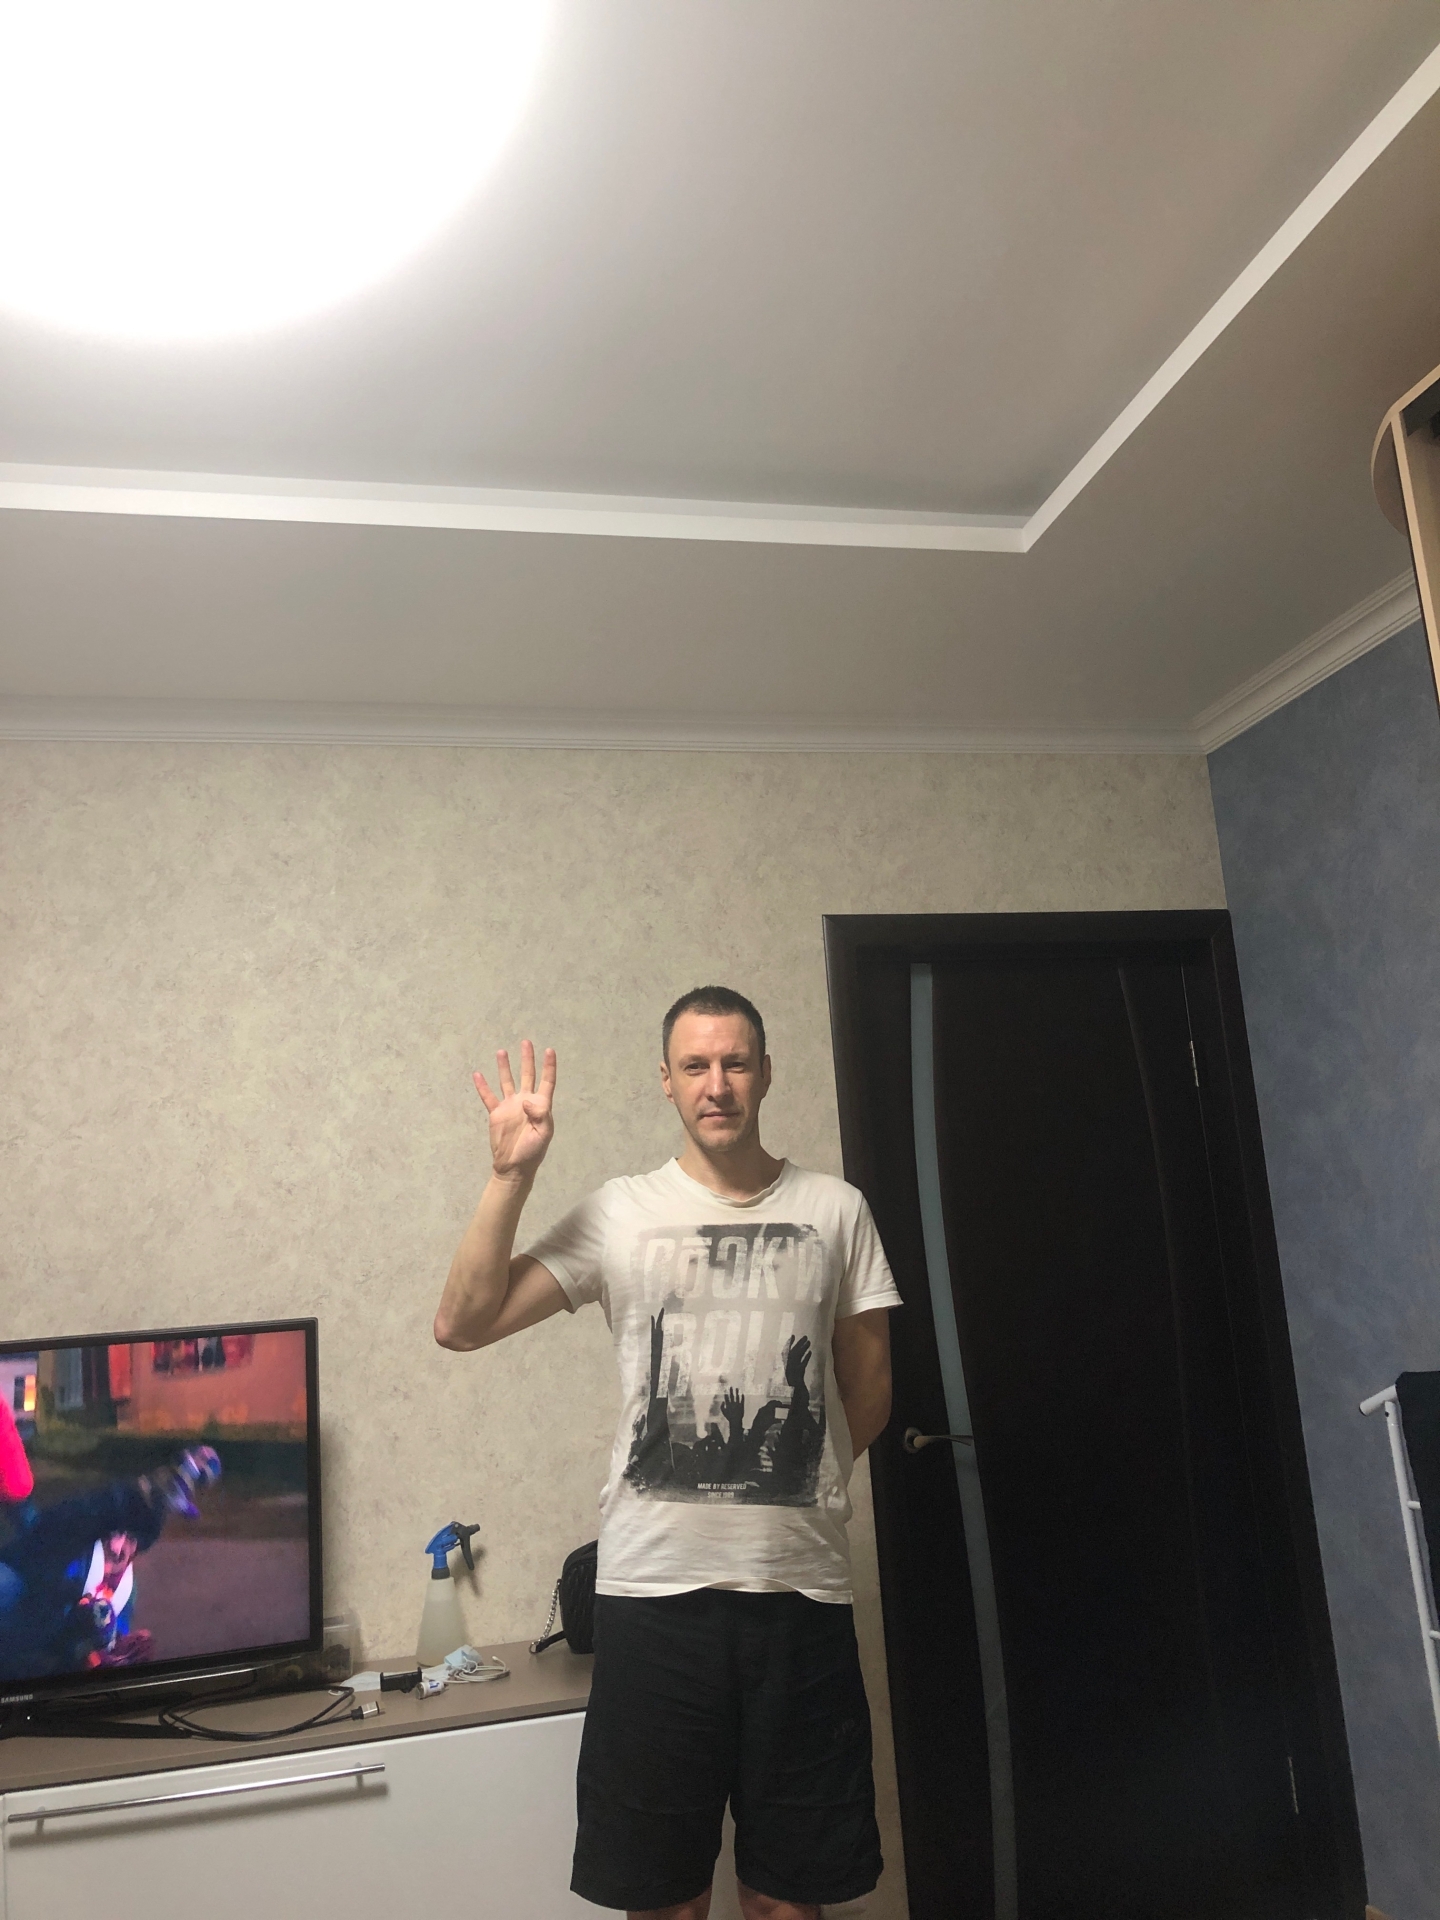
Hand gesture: four